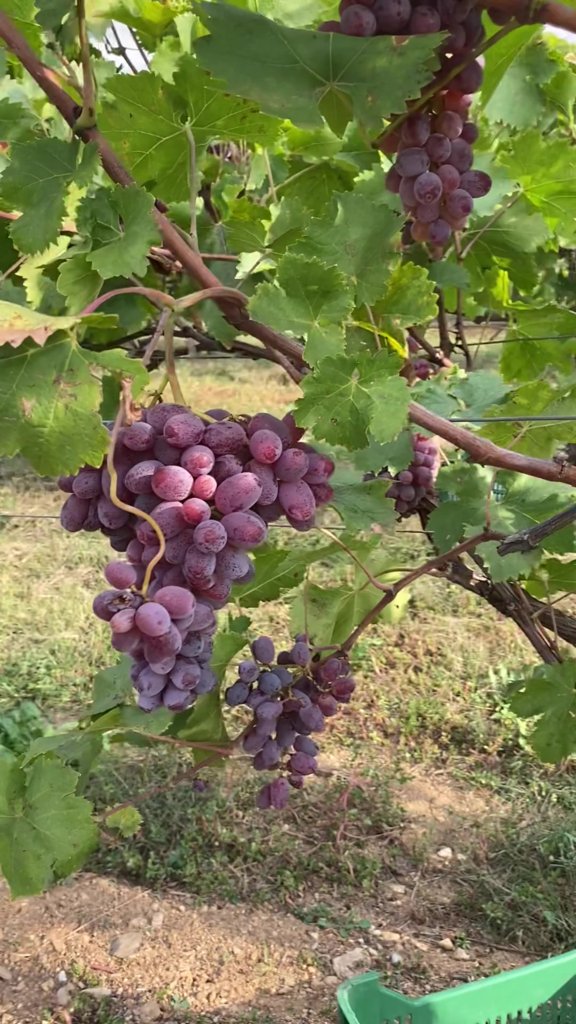
Berries visible: 147
Grape clusters: 4